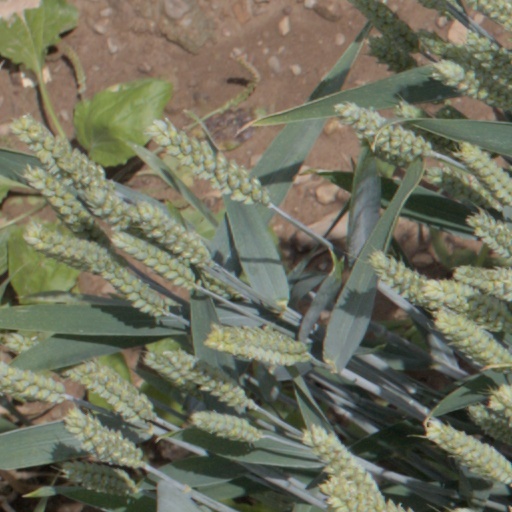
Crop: wheat